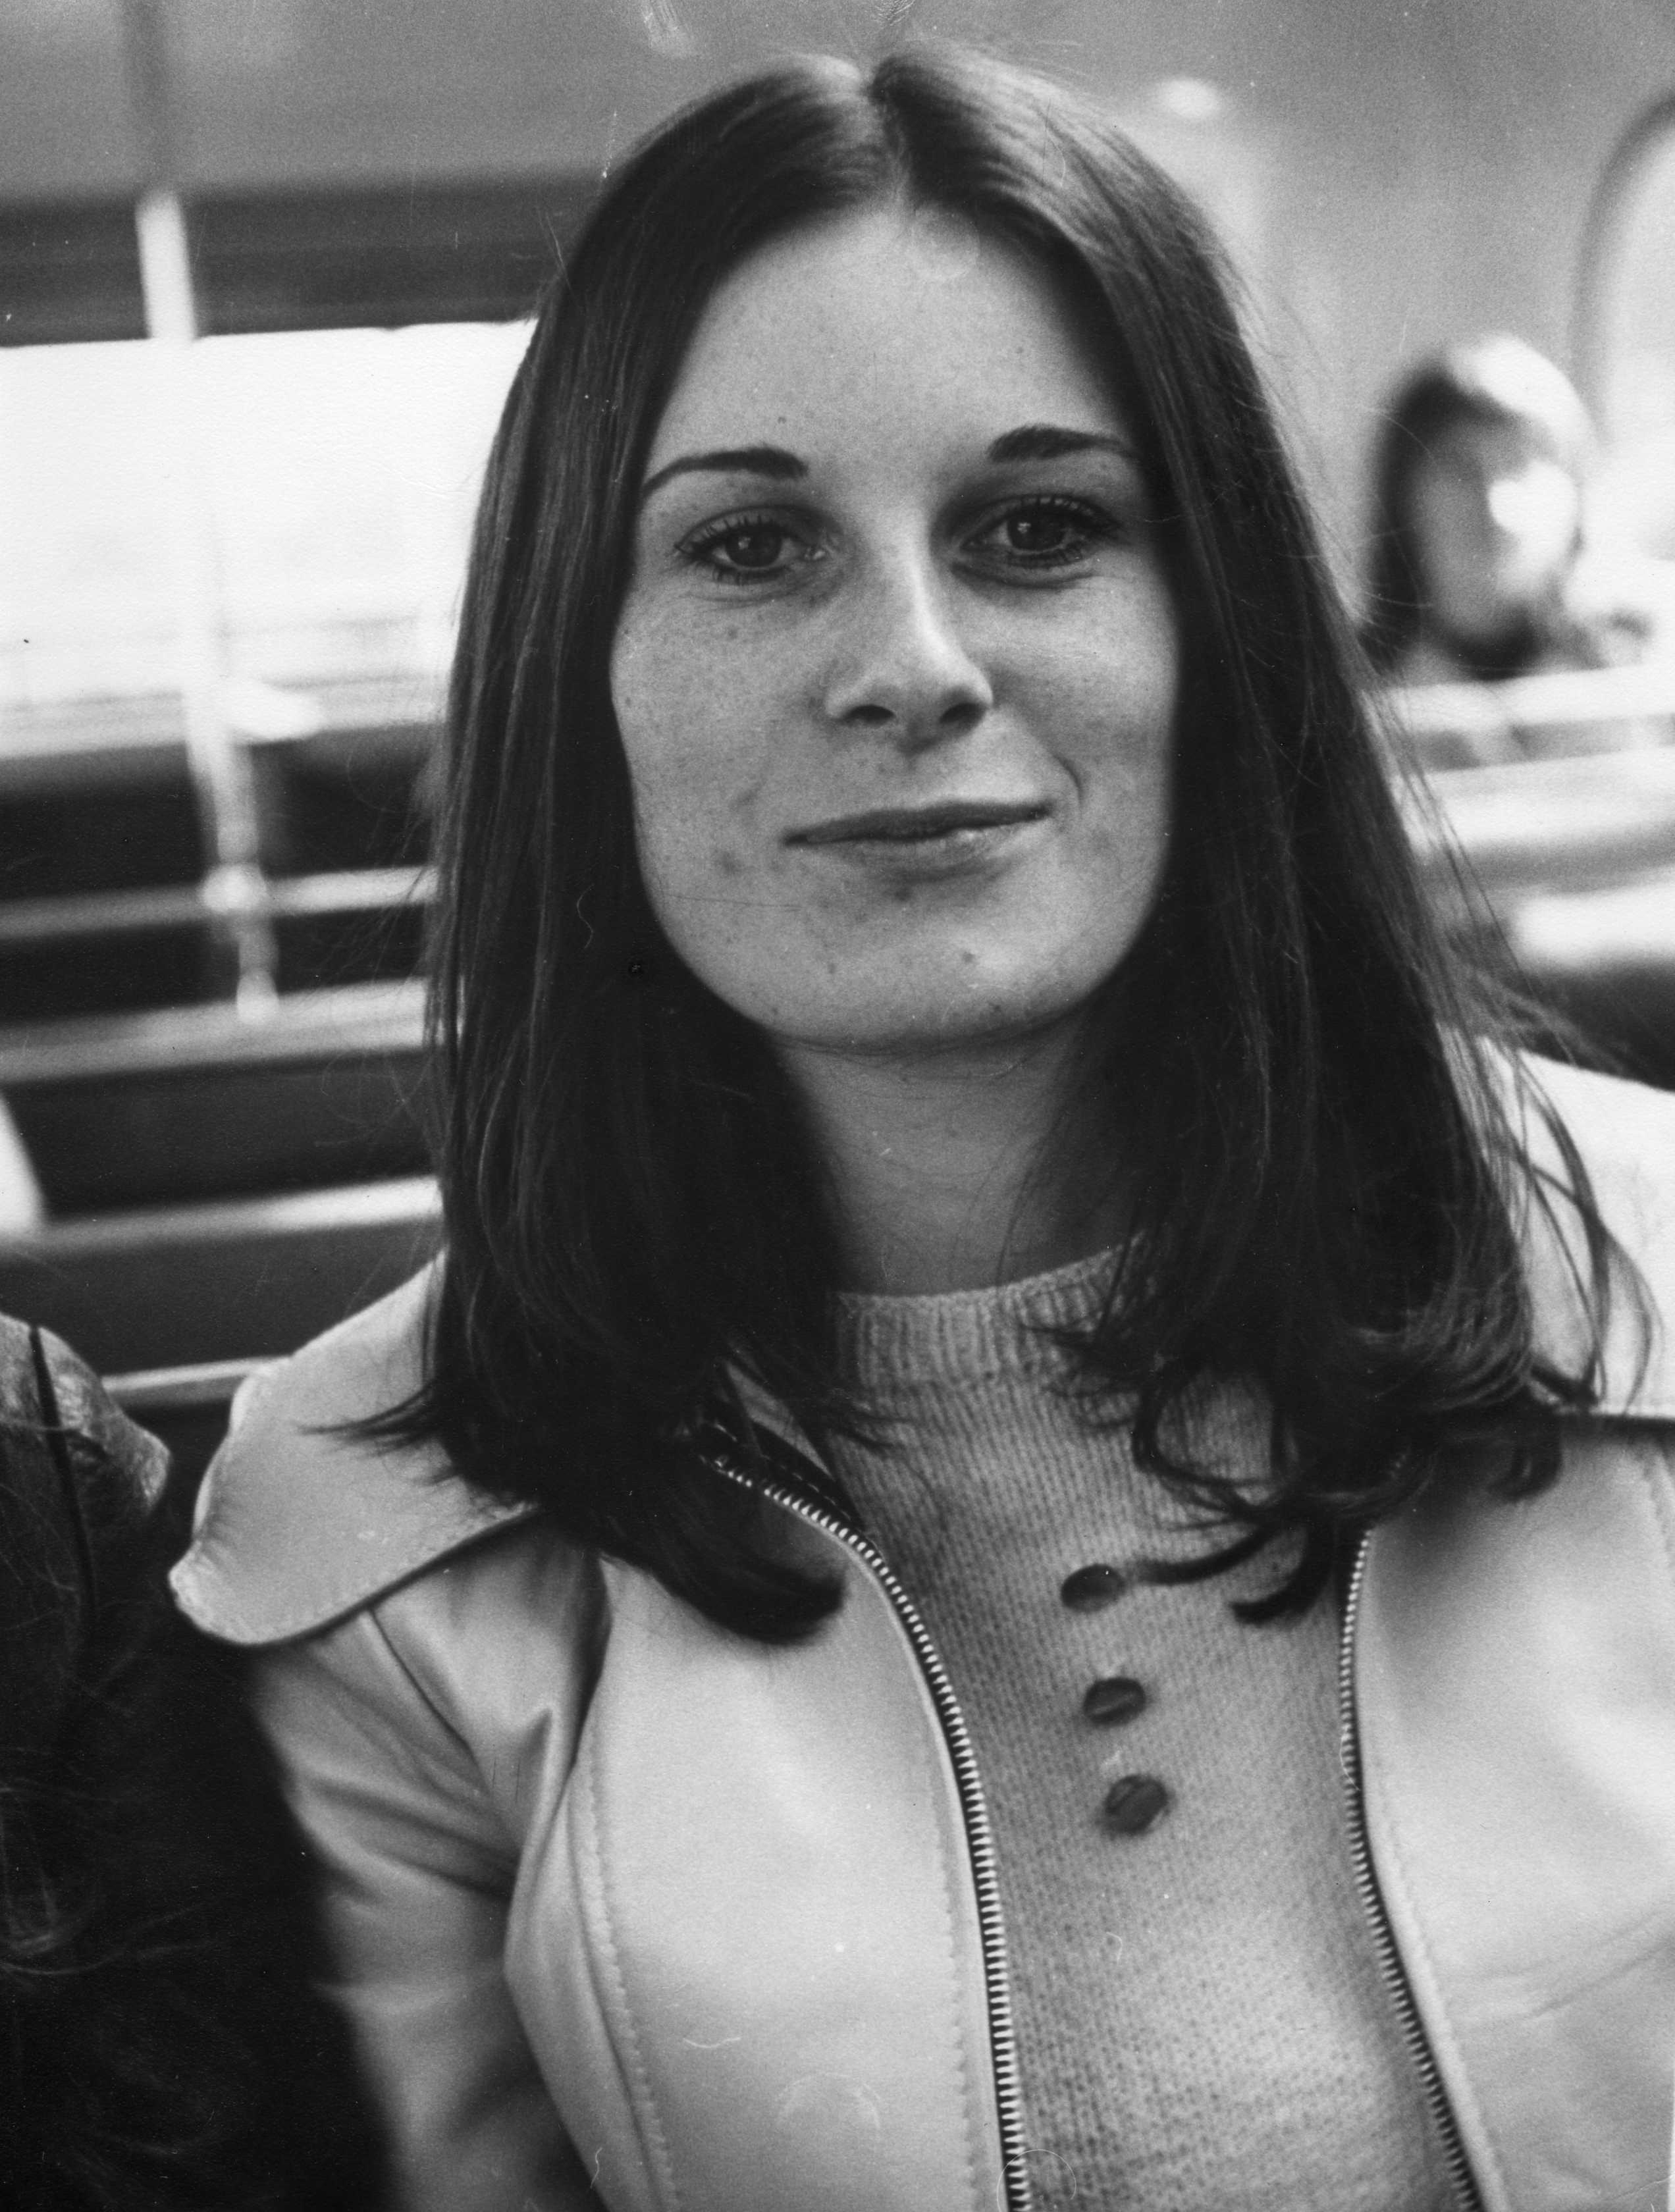
beauty, girl, bus, hair, face, photograph, black and white, lady, snapshot, hairstyle, smile, long hair, photography, monochrome, eyewear, black hair, monochrome photography, style, jacket, glasses